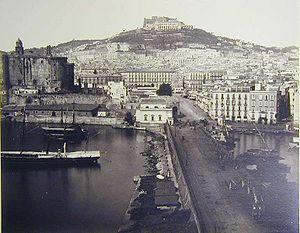
Giorgio Sommer (1834-1914), vue du Castel Sant'Elmo de Naples, ca. 1860/1870.